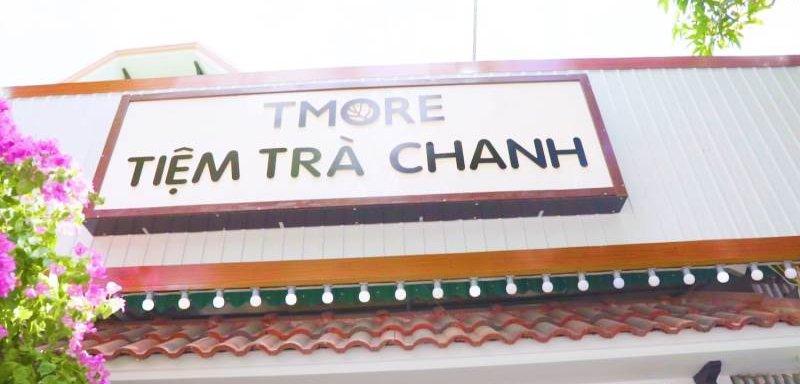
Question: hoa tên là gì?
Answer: hoa giấy